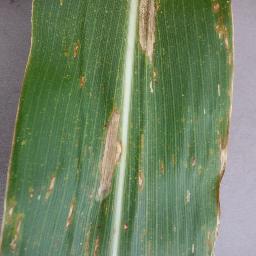
Label: Corn_(Maize)___Northern_Leaf_Blight